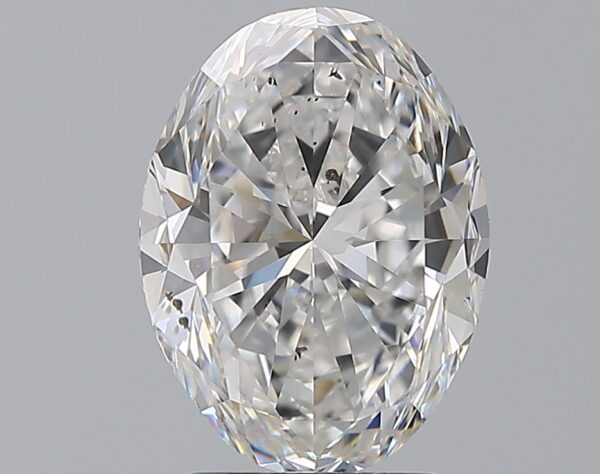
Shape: oval
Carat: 3.5
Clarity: SI1
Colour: E
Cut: VG
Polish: EX
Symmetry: VG
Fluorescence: N
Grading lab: GIA
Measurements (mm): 11.12 x 8.29 x 5.46